Leo Carrillo

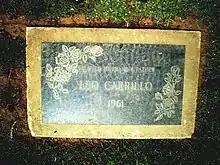
Leo Carillo Grave at Woodlawn Memorial Cemetery, Santa Monica

Leo Carrillo died of cancer on September 10, 1961, at the age of 81, and is interred at Santa Monica's Woodlawn Memorial Cemetery.